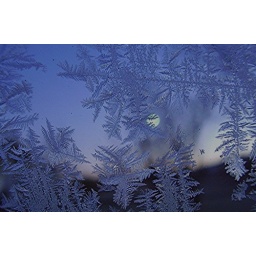
Frost on my car window a street light in the background makes it look like the sunrise.